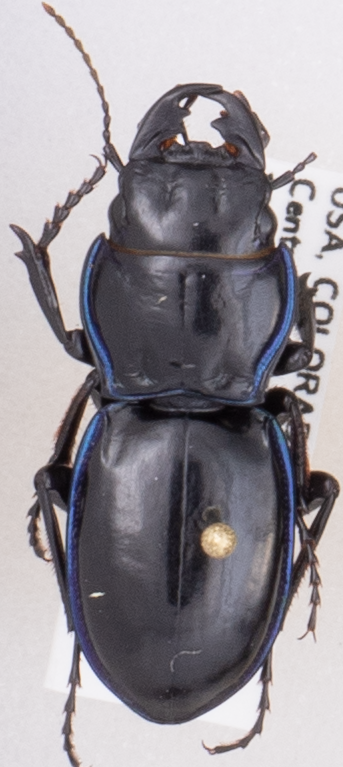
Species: Pasimachus elongatus
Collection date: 2019-08-28
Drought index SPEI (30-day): -1.69
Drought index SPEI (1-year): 0.39
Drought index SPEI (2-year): -0.24